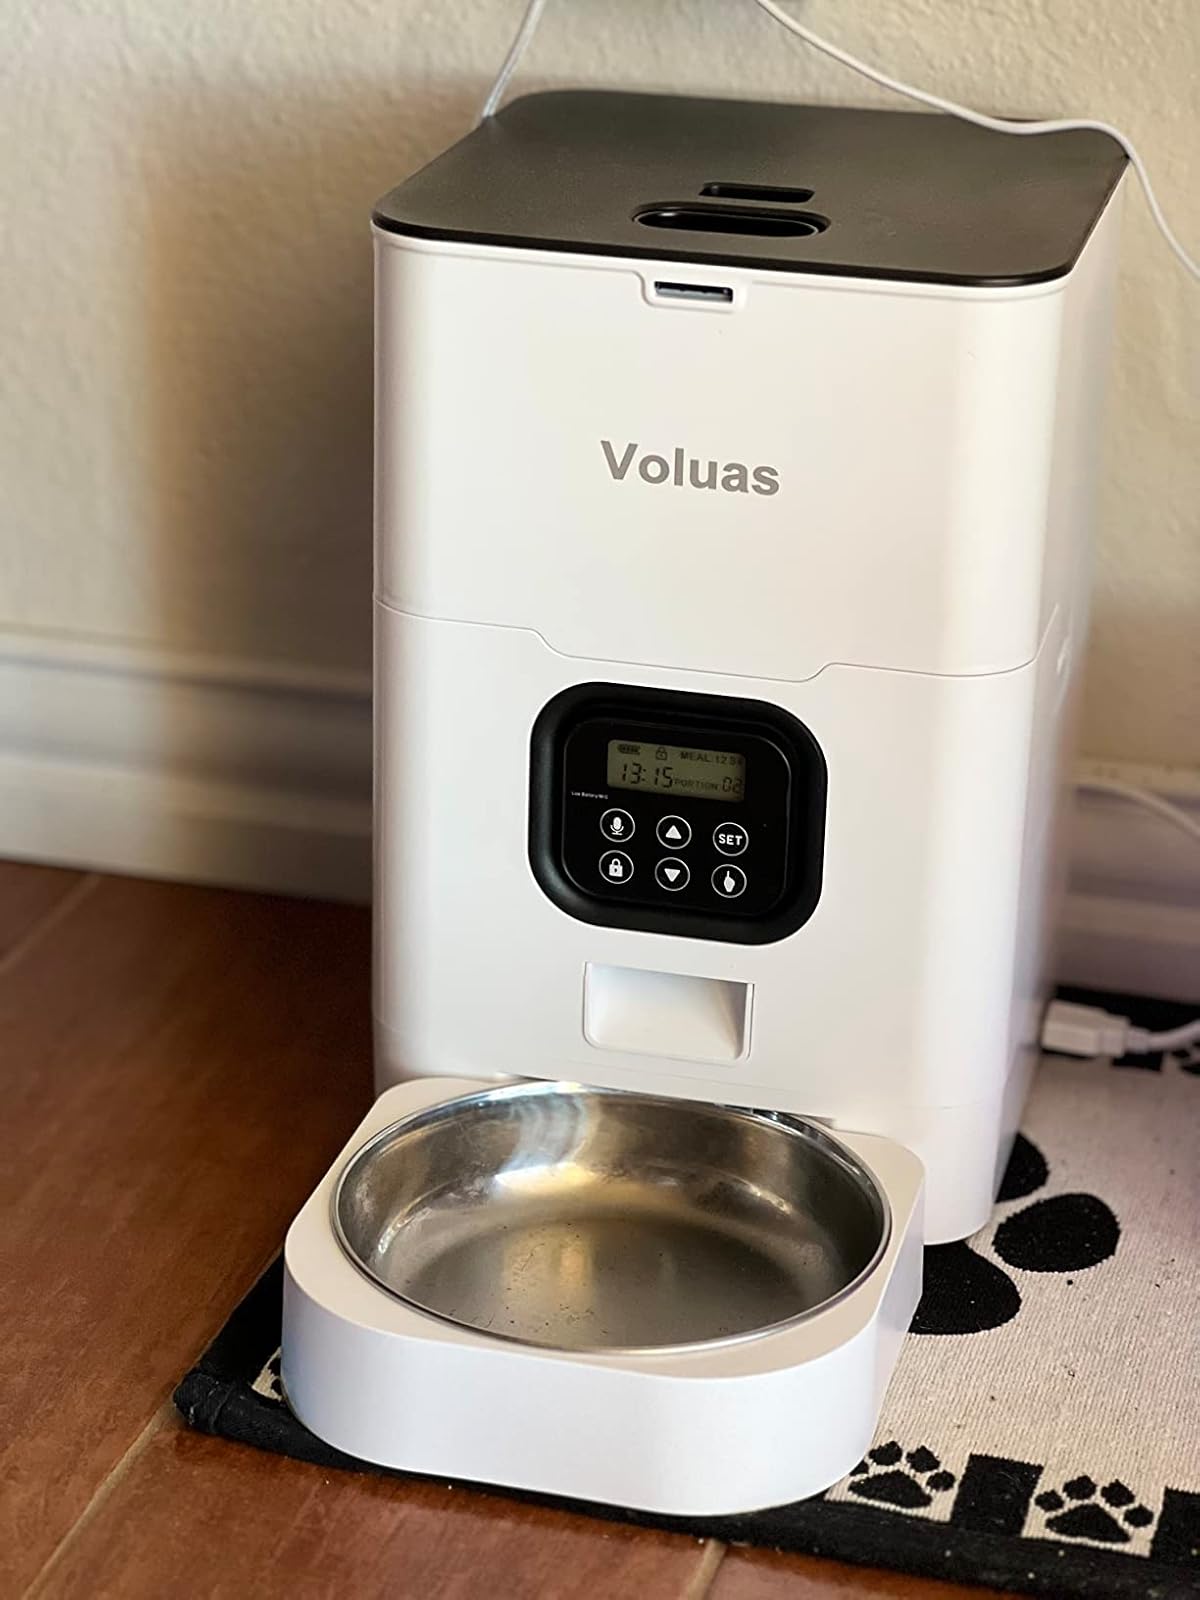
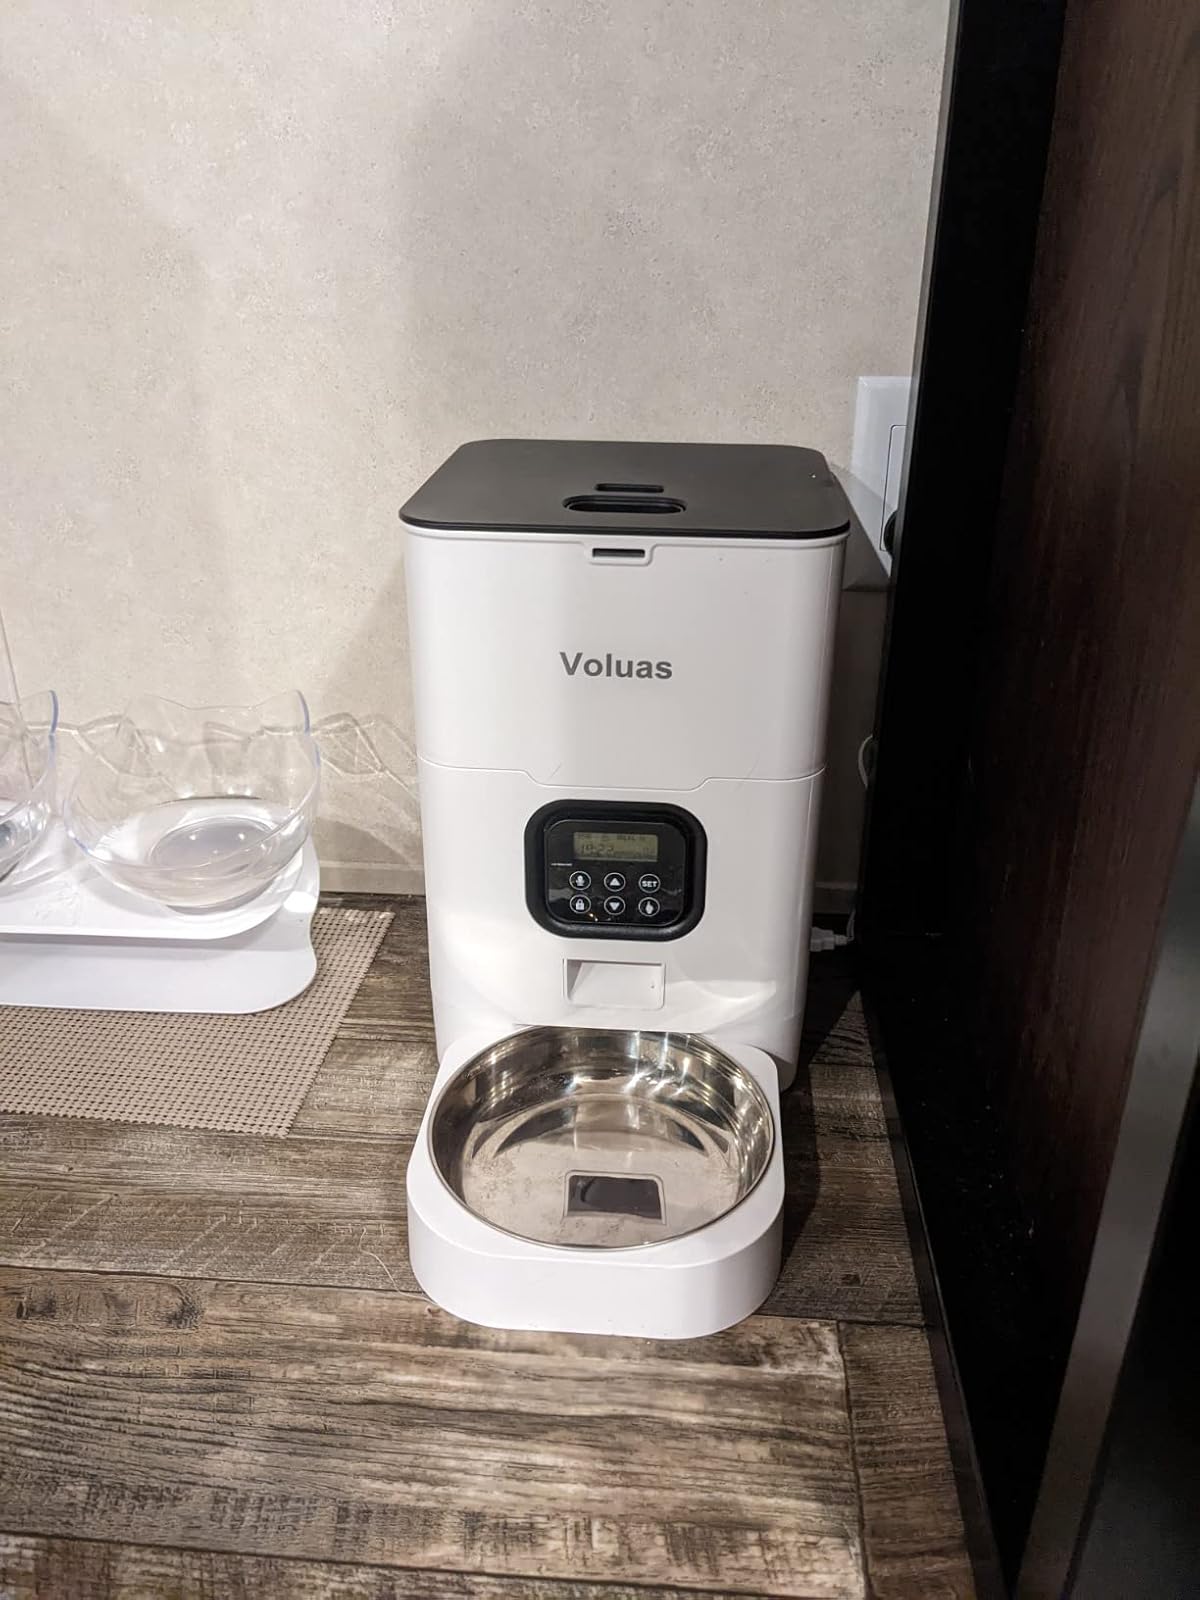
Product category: items_feeder
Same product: yes